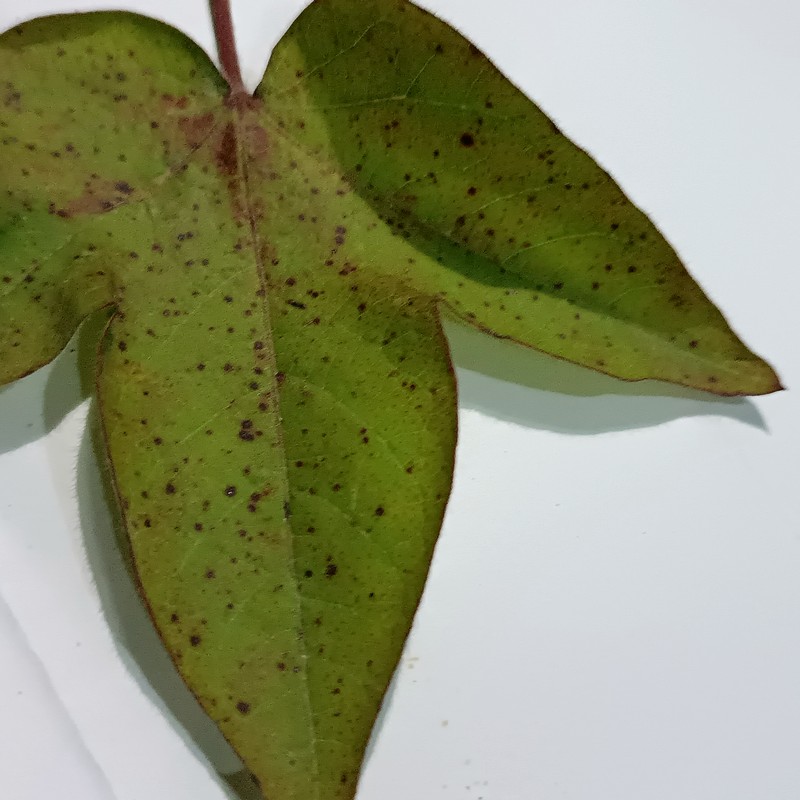
Label: Bacterial Blight